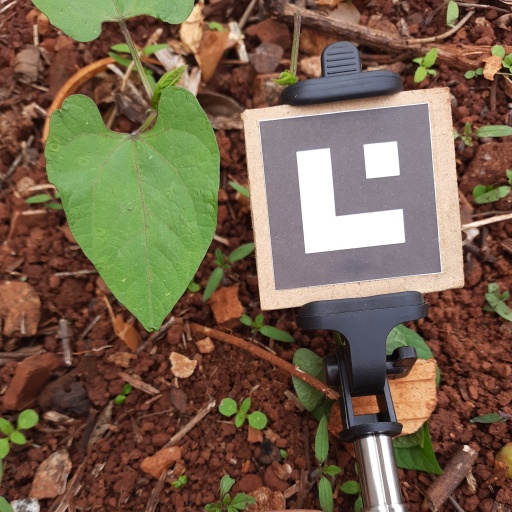
Observations: wavy surface, no eating holes, under shade